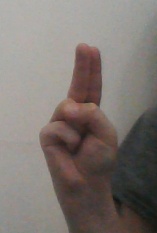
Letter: taa